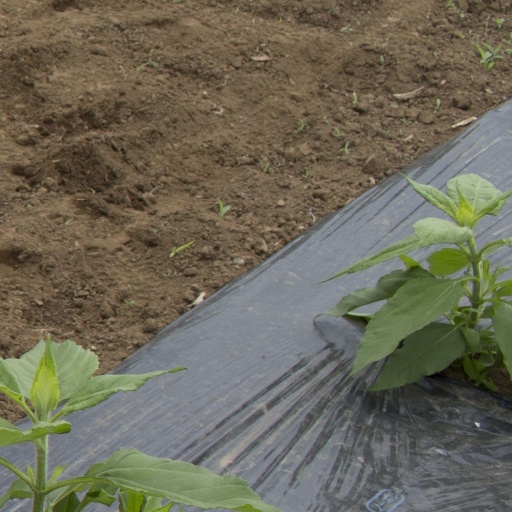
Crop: Jerusalem artichoke